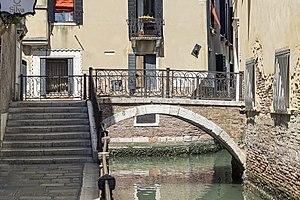
Le centre historique de Venise comprend 121 îles liés par 435 ponts. Cette liste reprend les noms vénitiens des principaux ponts de Venise par sestiere ou île.
Le rio di San Giovanni Nuovo est un canal de Venise dans le sestiere de Castello. Il est aussi appelé Rio del Remedio dans sa partie septentrionale.